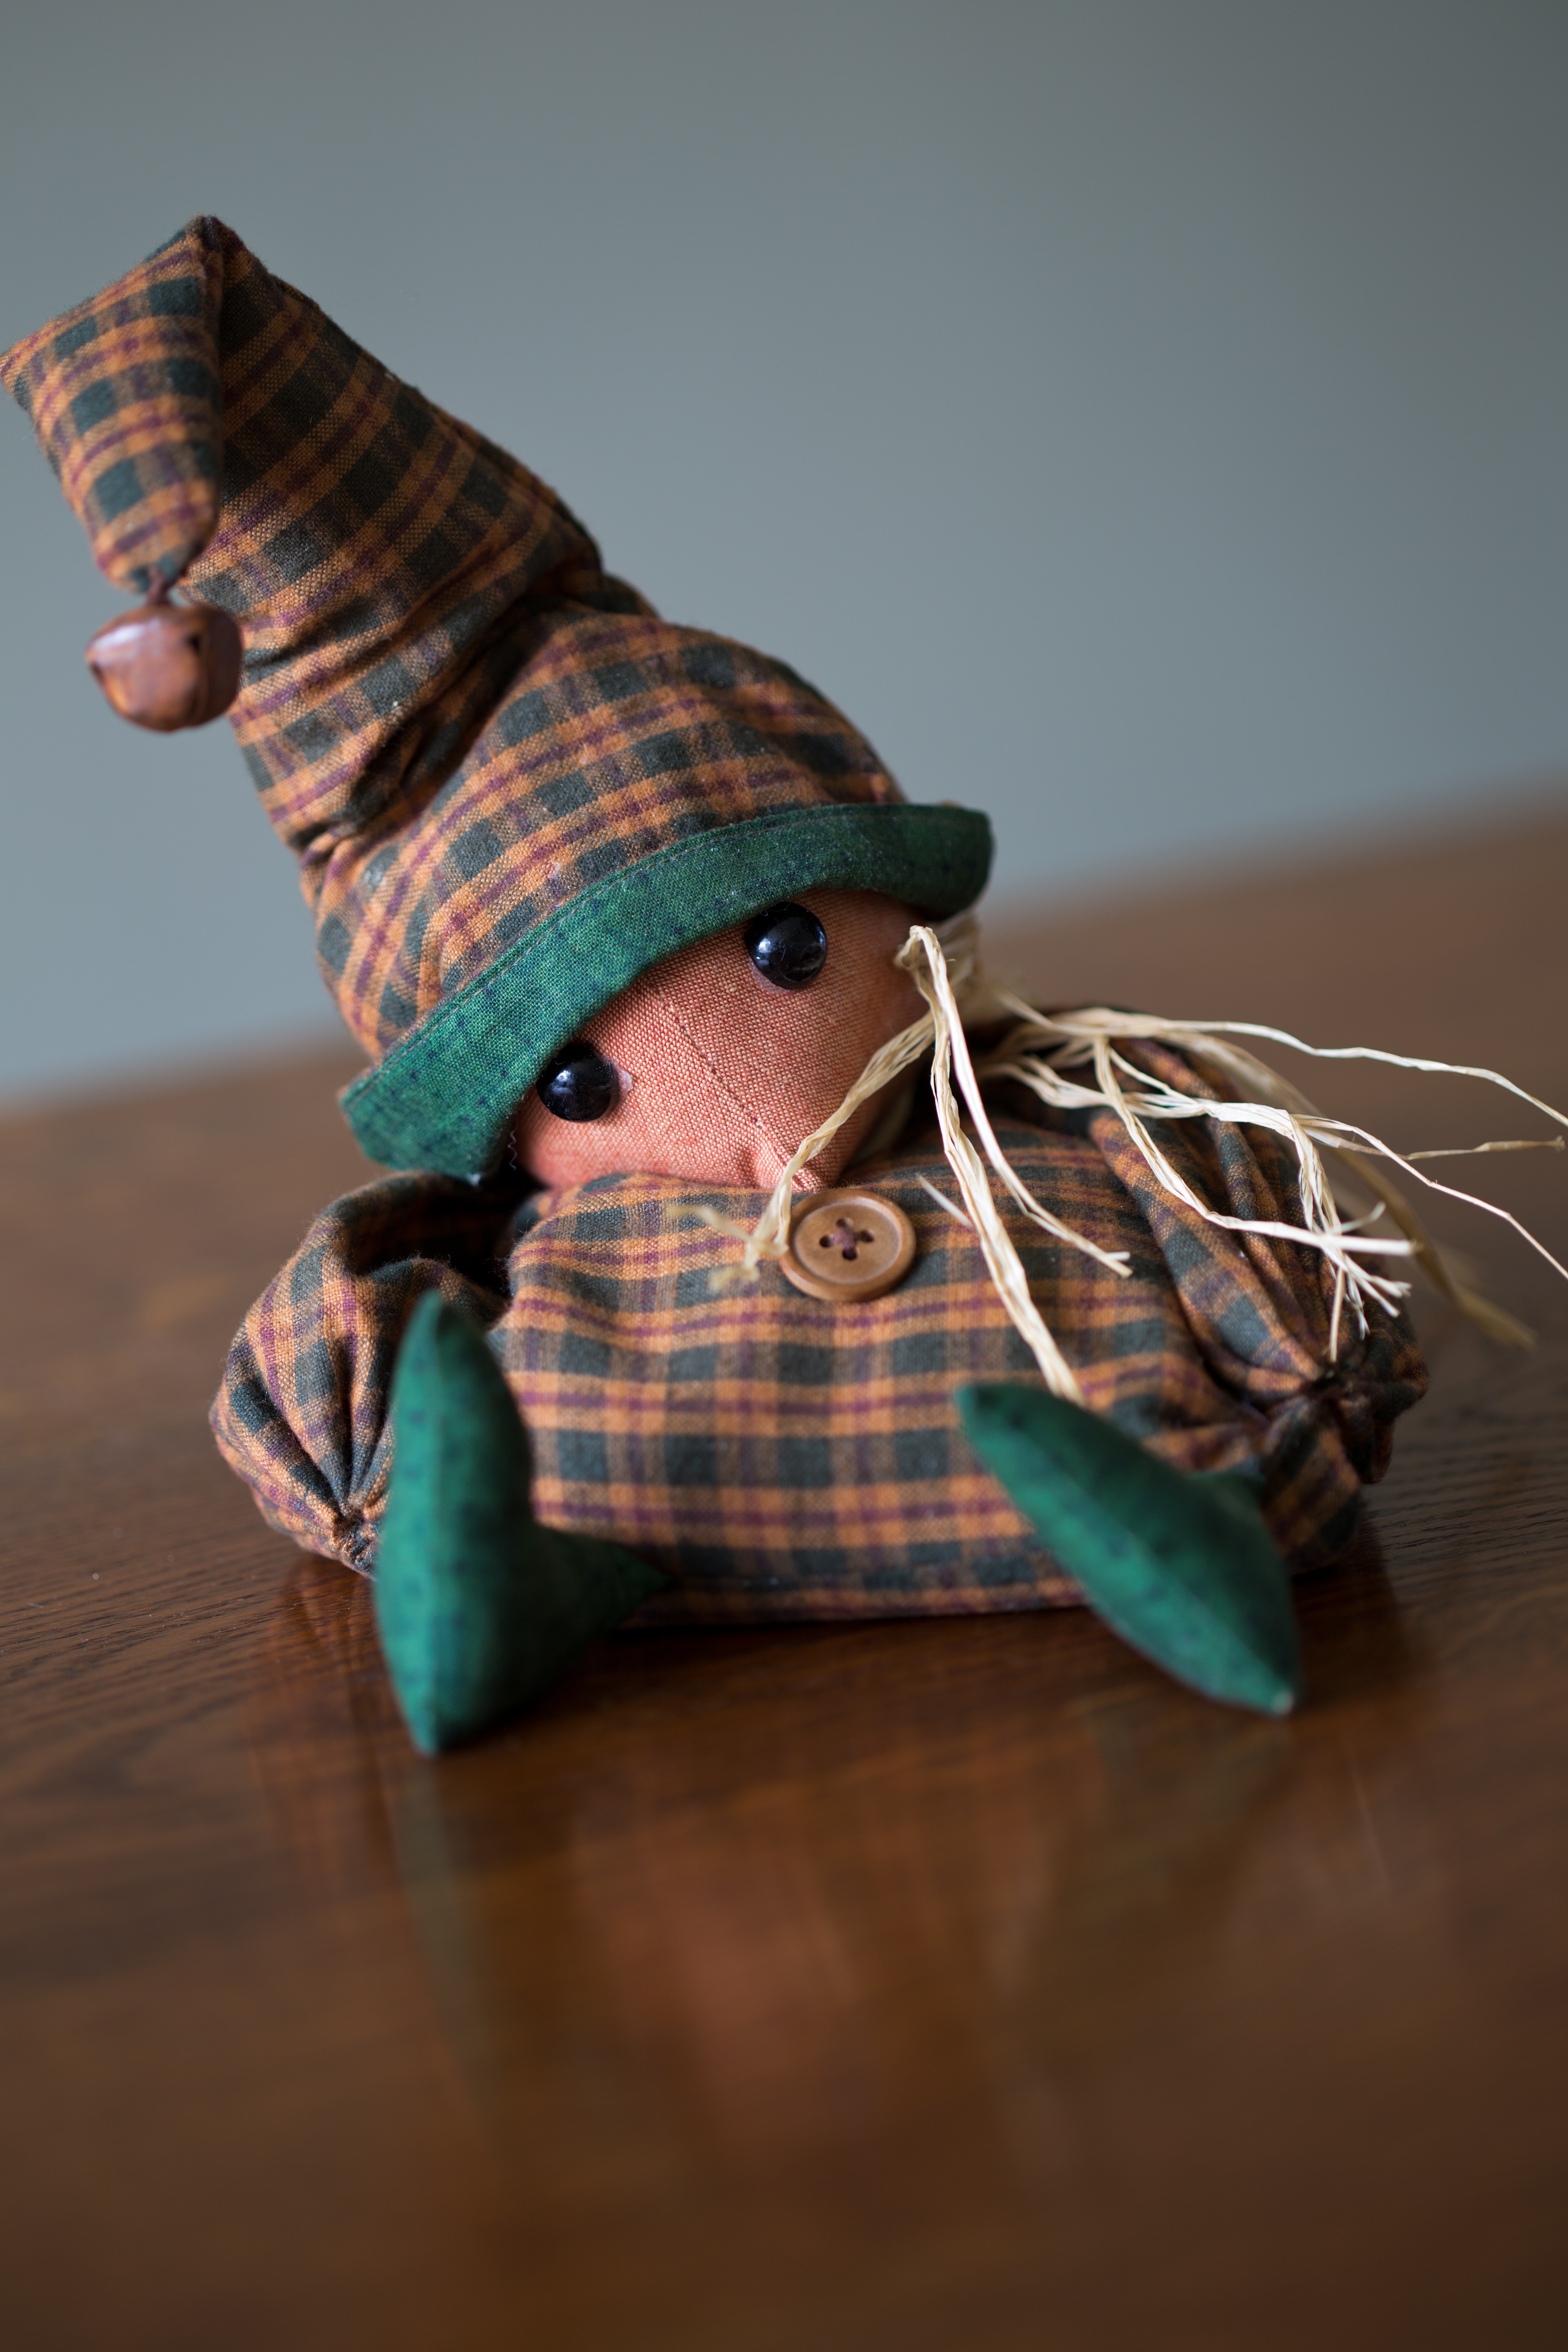
hand, mouse, green, color, blue, art, stuffed toy, bell cap, check suit, rusty bell, oak tabletop